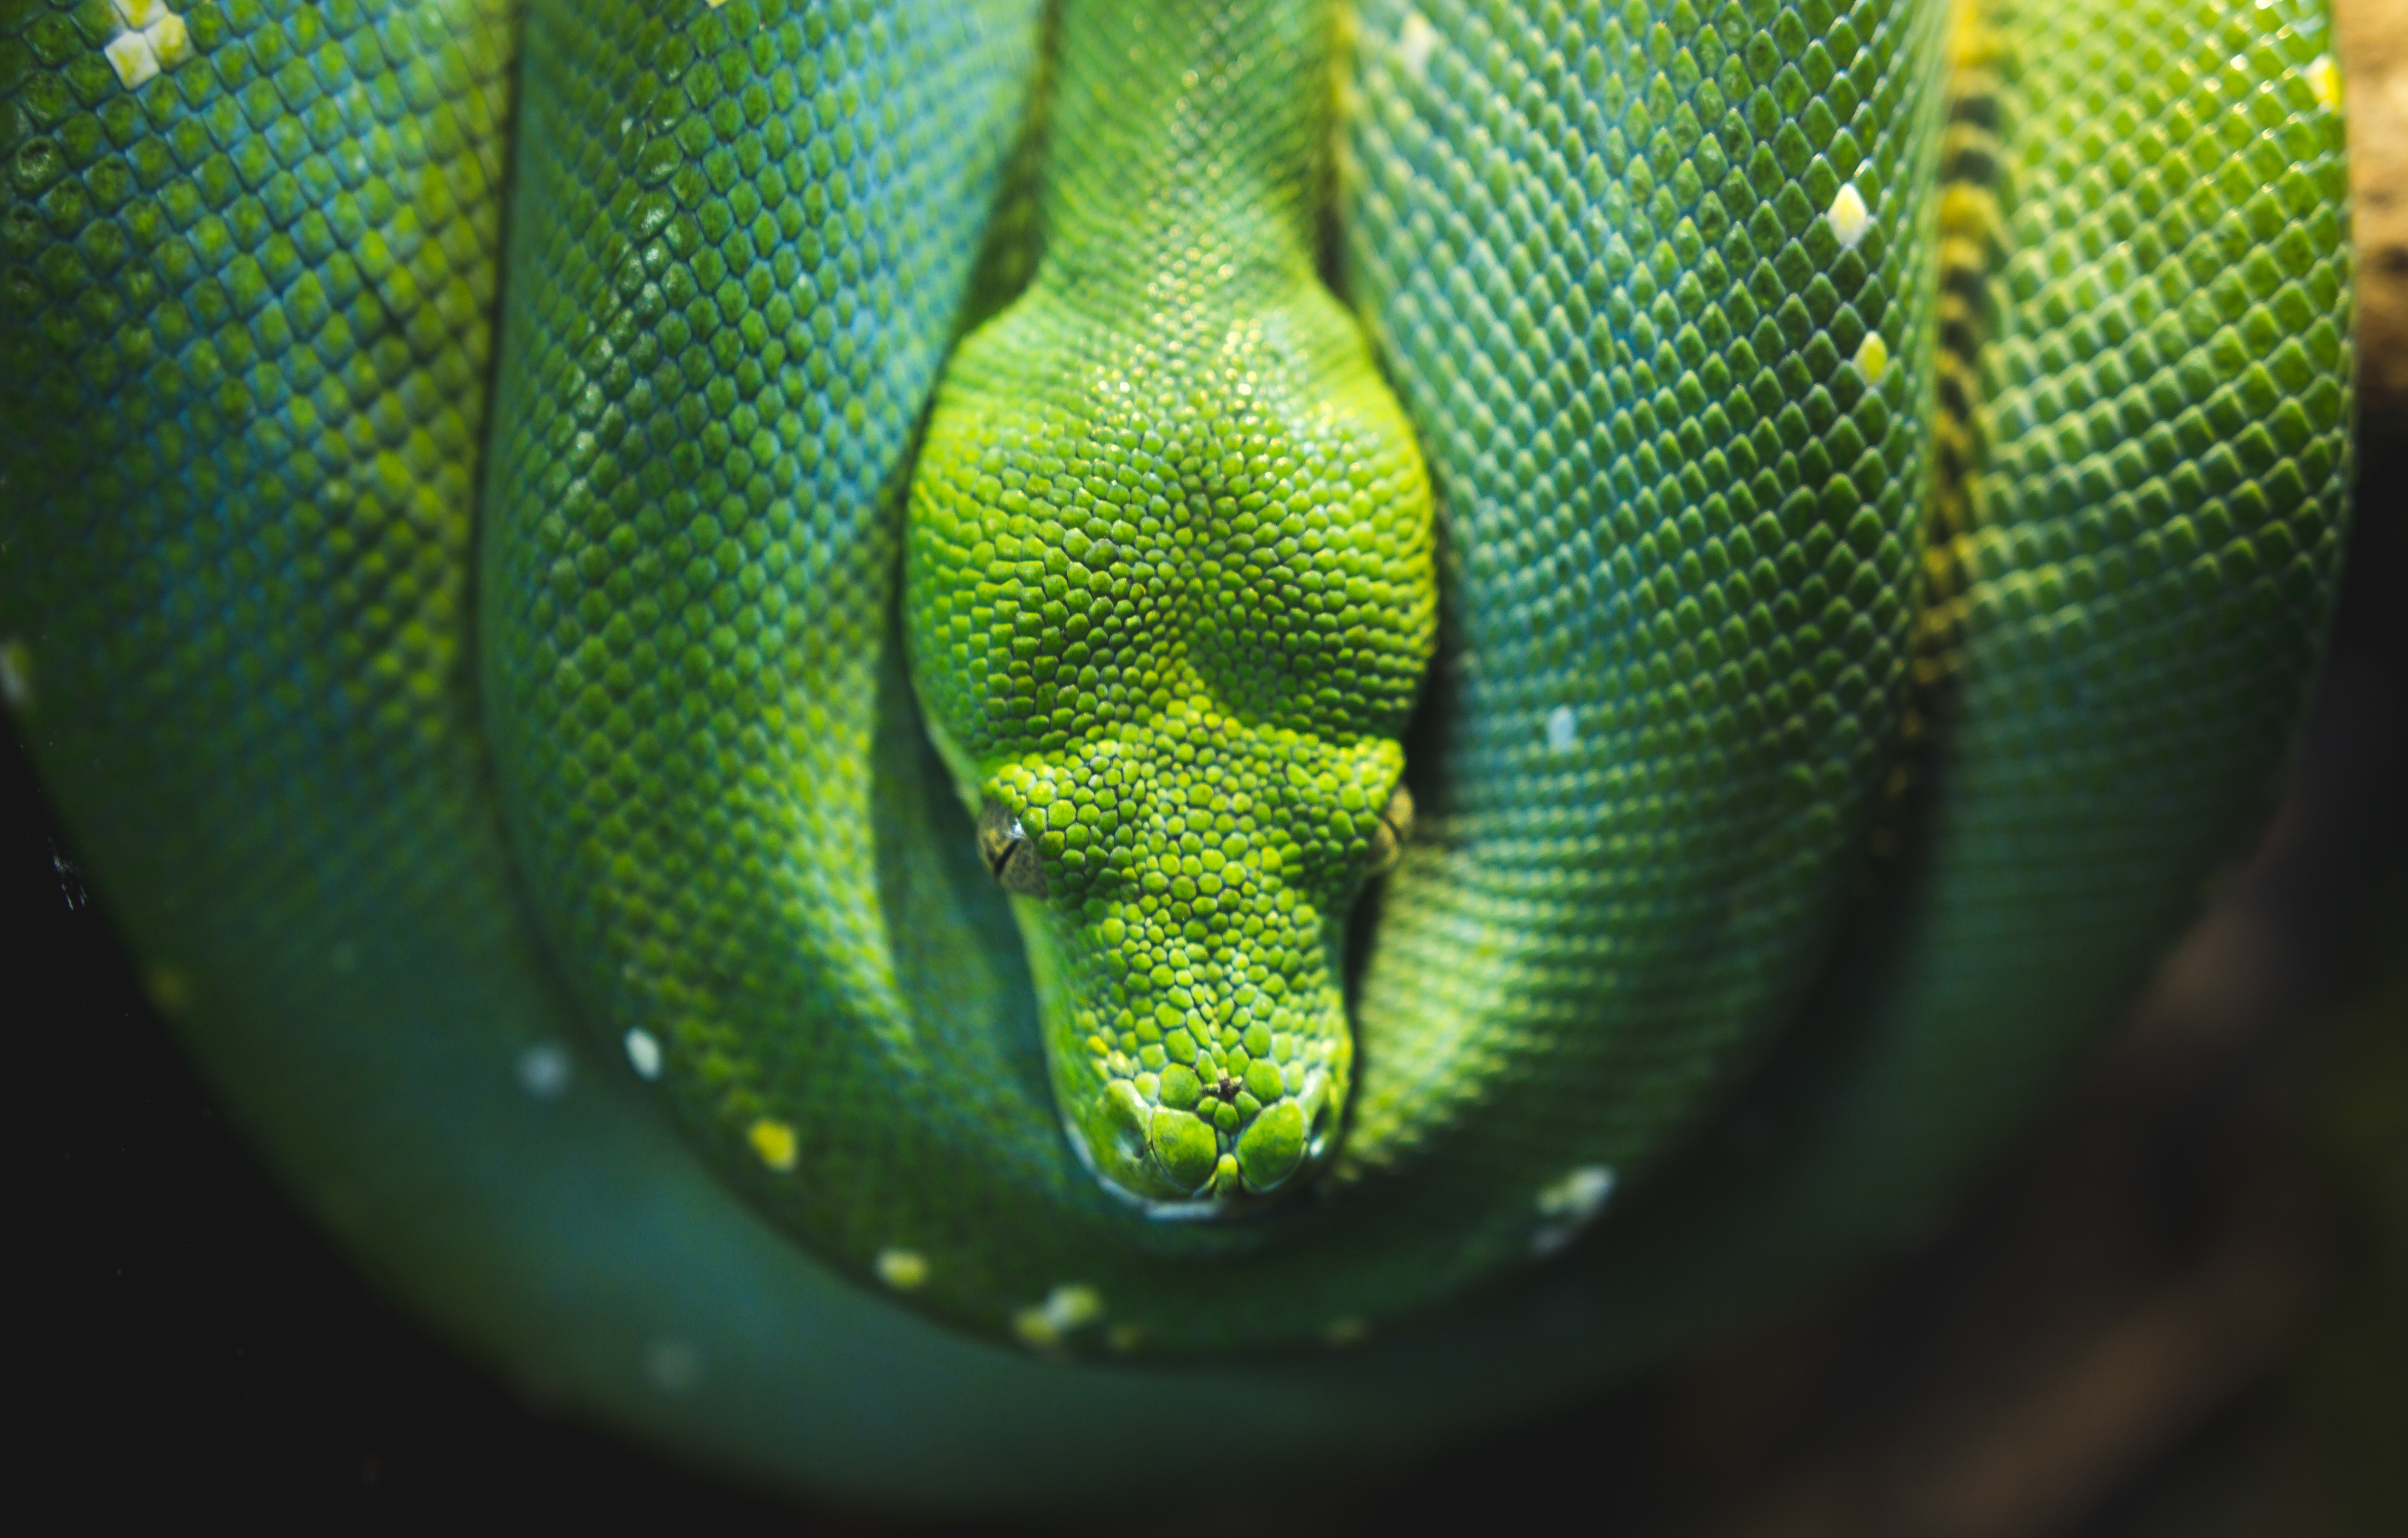
nature, leaf, green, biology, reptile, yellow, fauna, close up, snake, vertebrate, scales, macro photography, organism, elapidae, mamba, scaled reptile